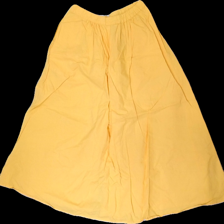
View: back
Type: Skirt
Category: Ladies
Brand: Not in the list
Brand text on label: saffran
Colors: Yellow
Material: 100% cotton
Cut: Regular
Size: 34
Season: All
Price range: <50
Recommended usage: Reuse
Comment: vintage